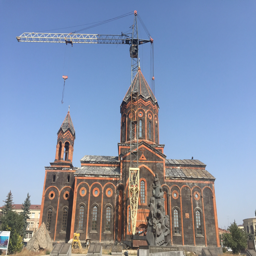
the same church , modelled today as restoration nears completion